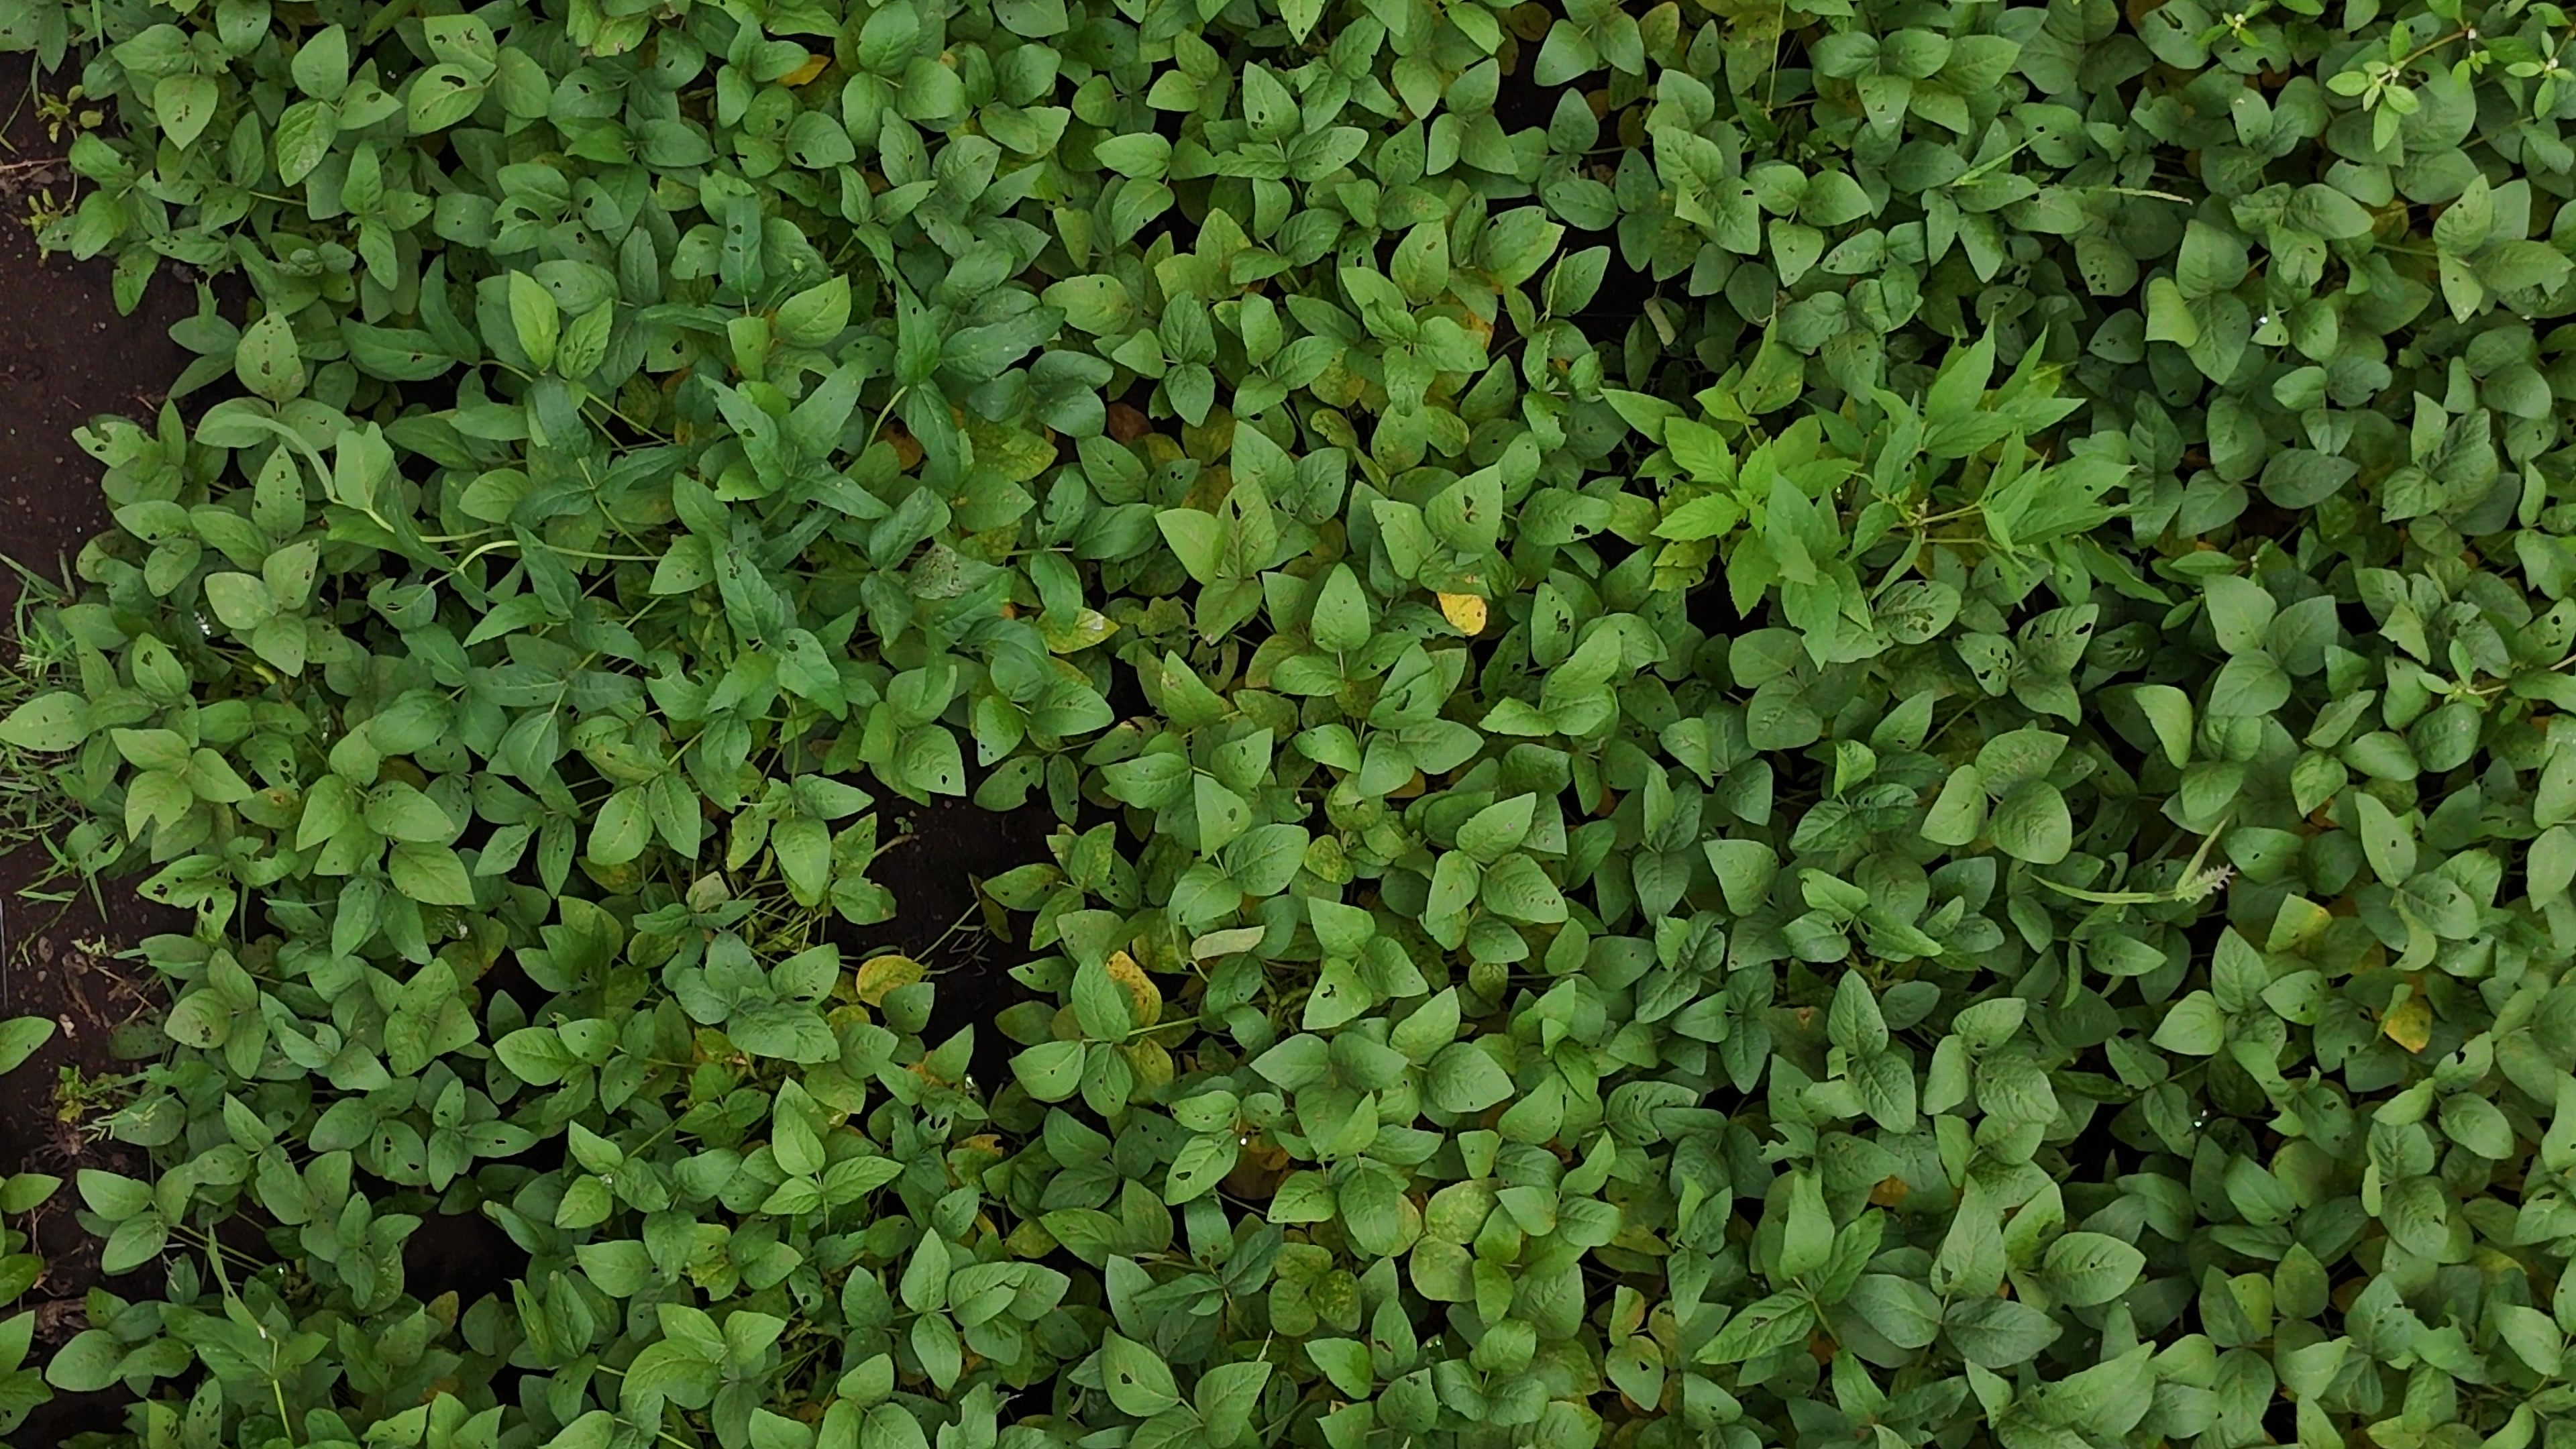
Label: Mosaic